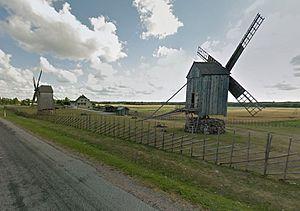
Photograpie de Angla
Angla est un village de l'Ouest estonien se situant dans la commune de Leisi dans le comté de Saare.